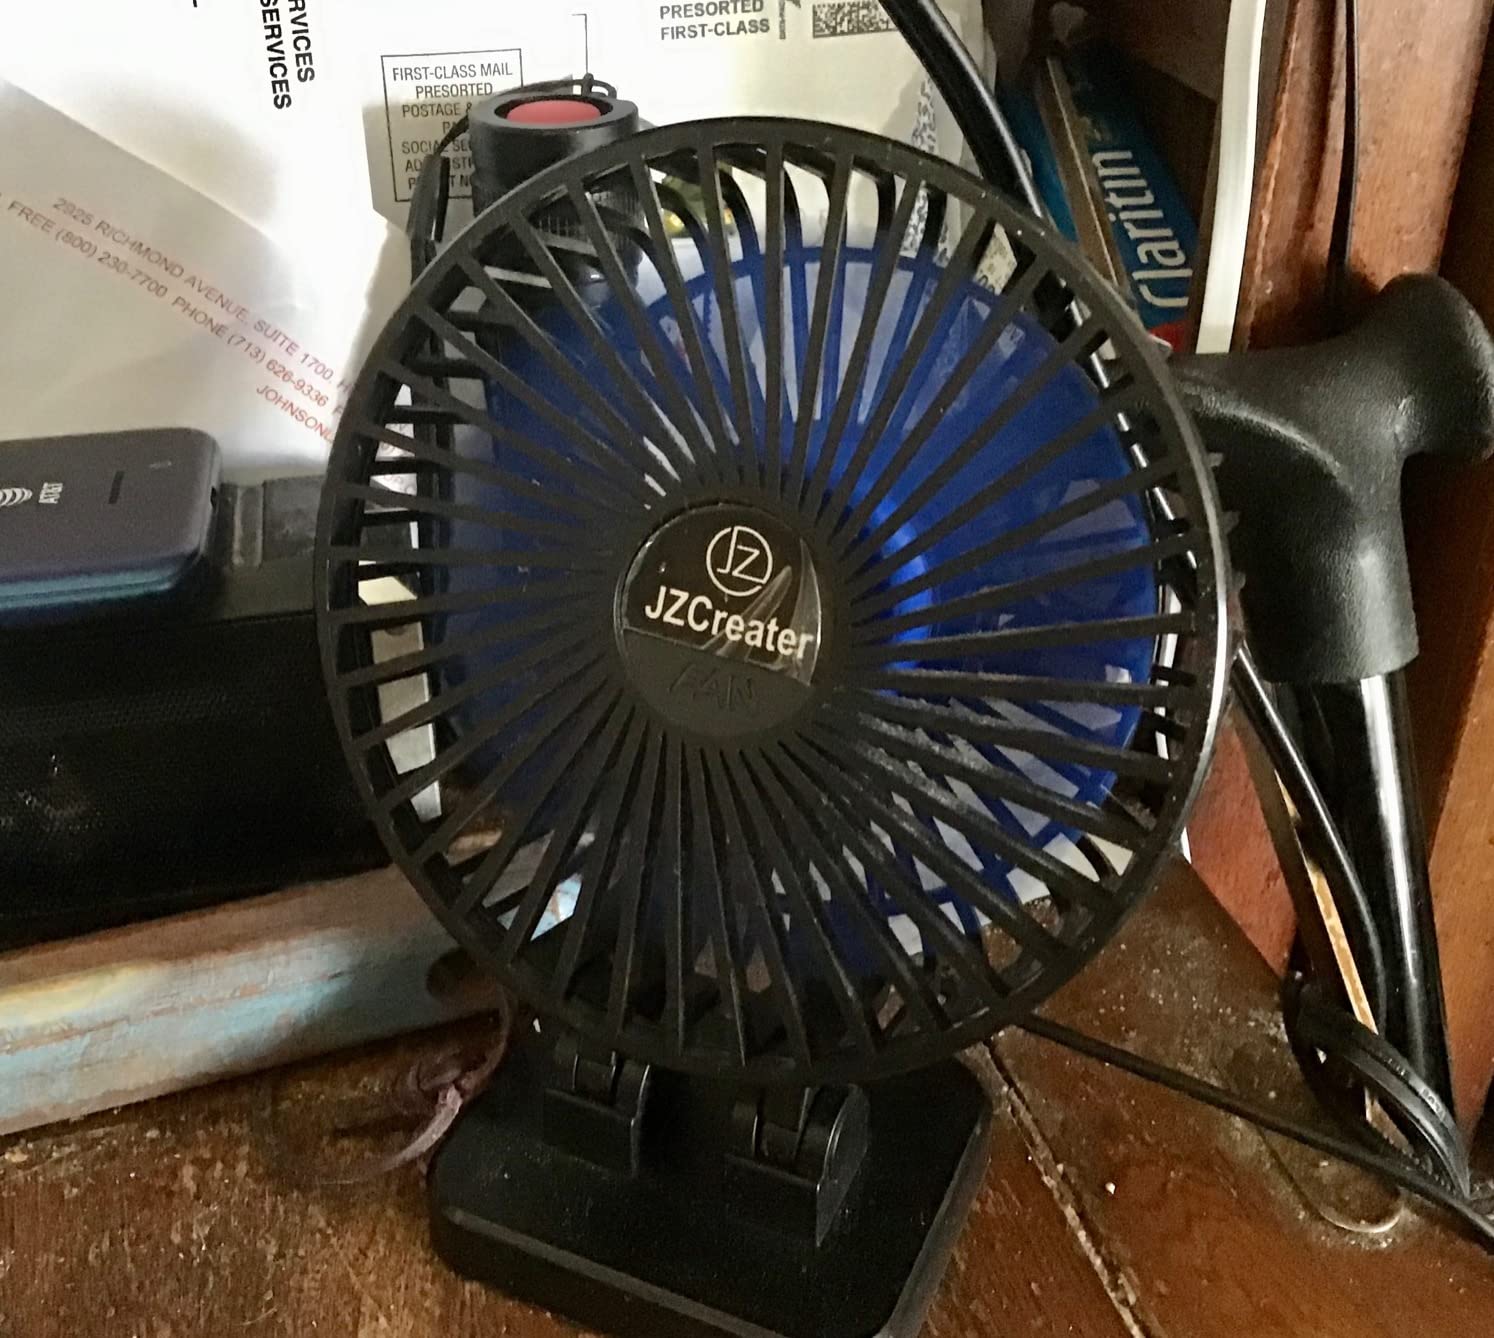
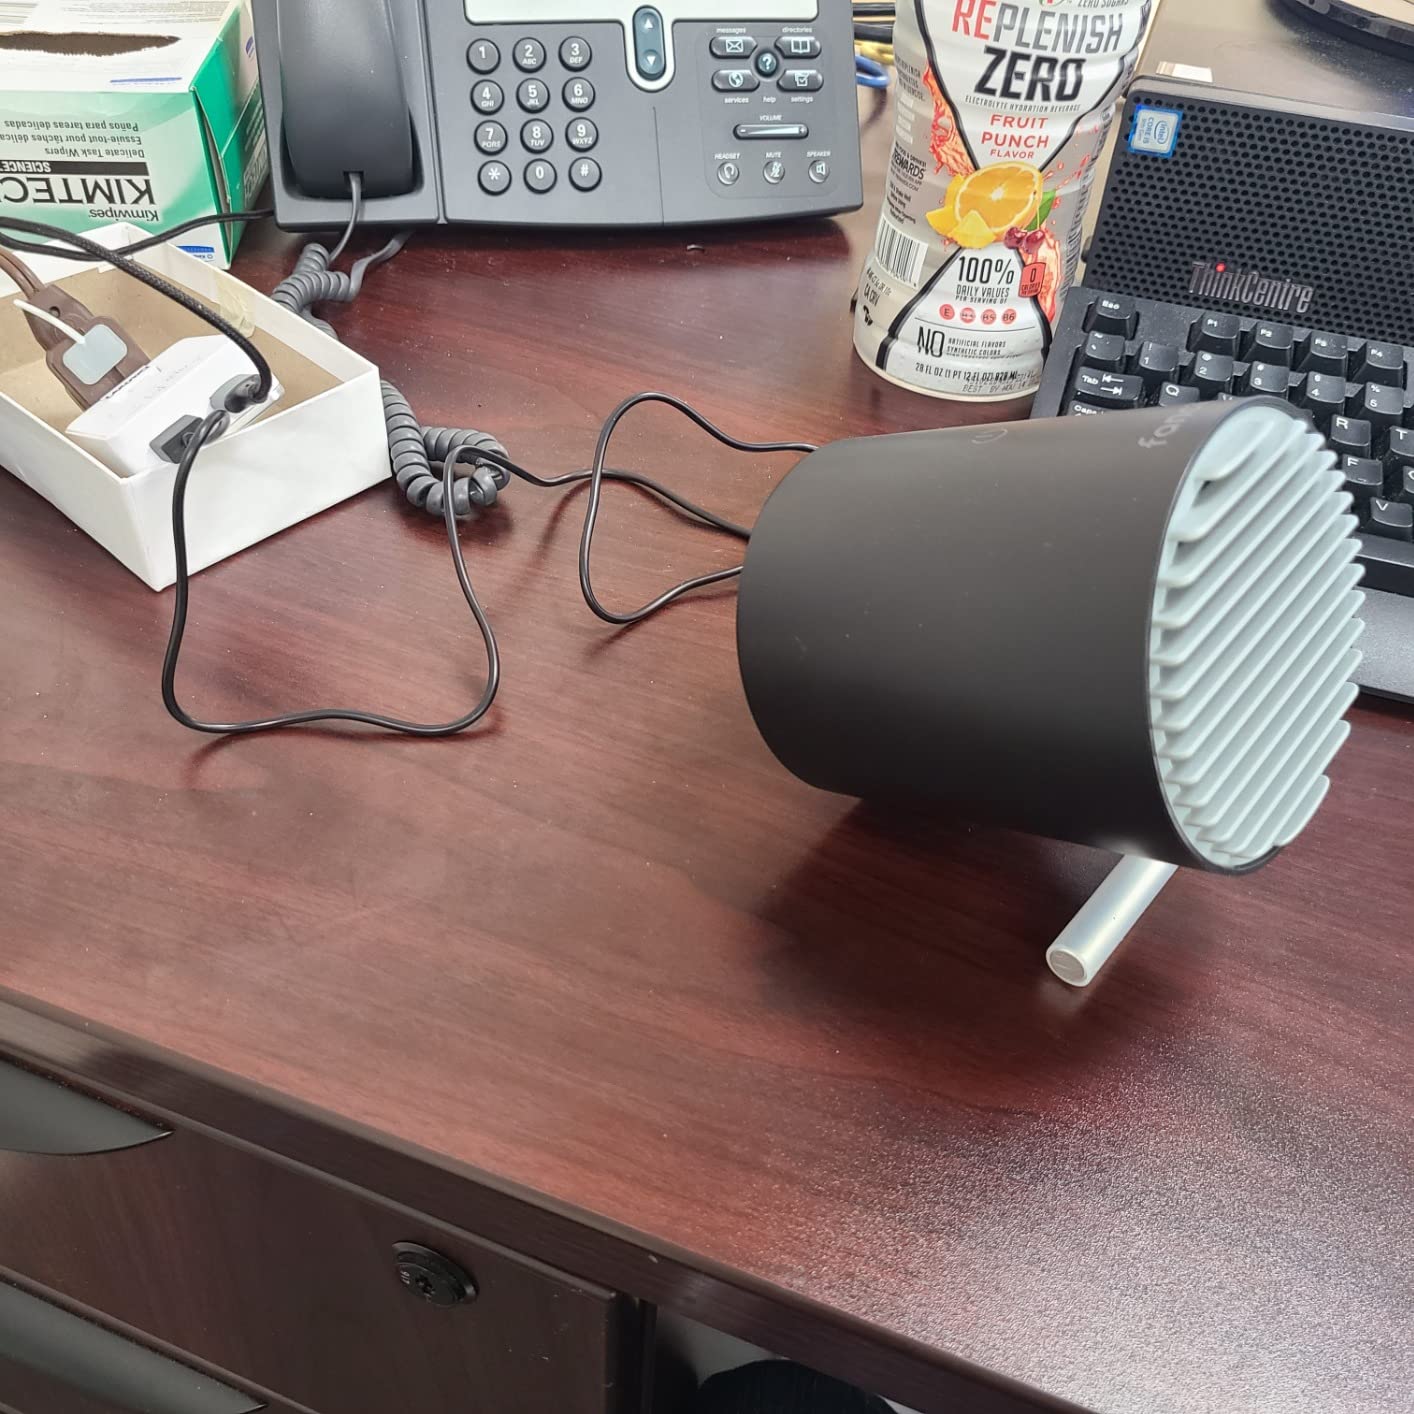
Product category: fan
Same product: no